Gudimallam Lingam

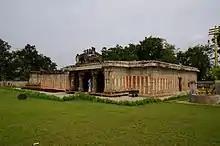
Gudimallam Temple

Rao's account emphasizes that the linga here is unmistakably a representation of an erect human penis, as therefore are other Shiva lingas, this point having apparently been disputed, or overgeneralized, by some previously. He describes it as "shaped exactly like the original model, in a state of erection", though one of his illustrations shows the "plan" section of the shaft, with seven straight-line faces, and gives their unequal lengths. The sharpest angle made by these faces would run through the centre of the Shiva figure, and the front face of the linga is made of the two longest faces (at 6 inches). Two side faces of 4 inches are at right angles to the figure, and the rear of the shaft has one central longer face at right angles to the sides, and two shorter ones joining the back and sides.